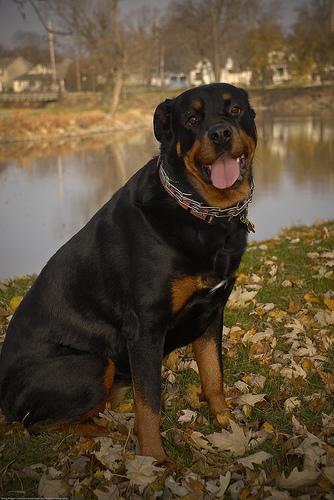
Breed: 224-n000060-Rottweiler